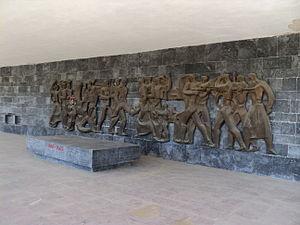
Cet article recense les monuments à la Seconde Guerre mondiale en Macédoine du Nord.